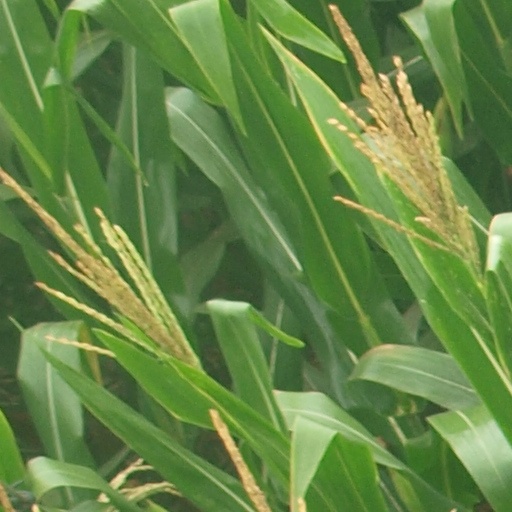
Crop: maize; corn